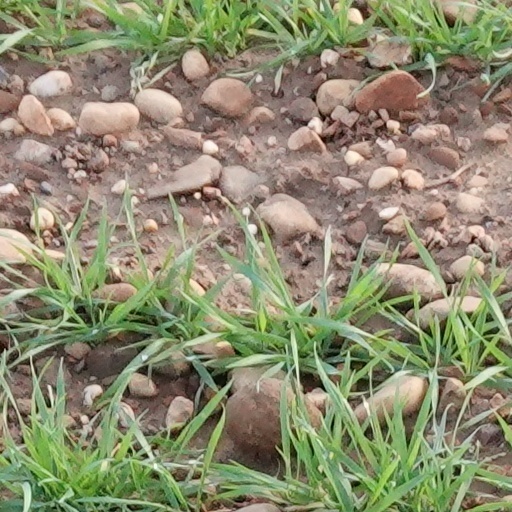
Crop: wheat